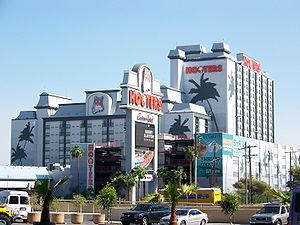
Le Oyo Hotel & Casino est un hôtel-casino de la chaîne américaine Hooters, situé à Las Vegas, aux États-Unis.